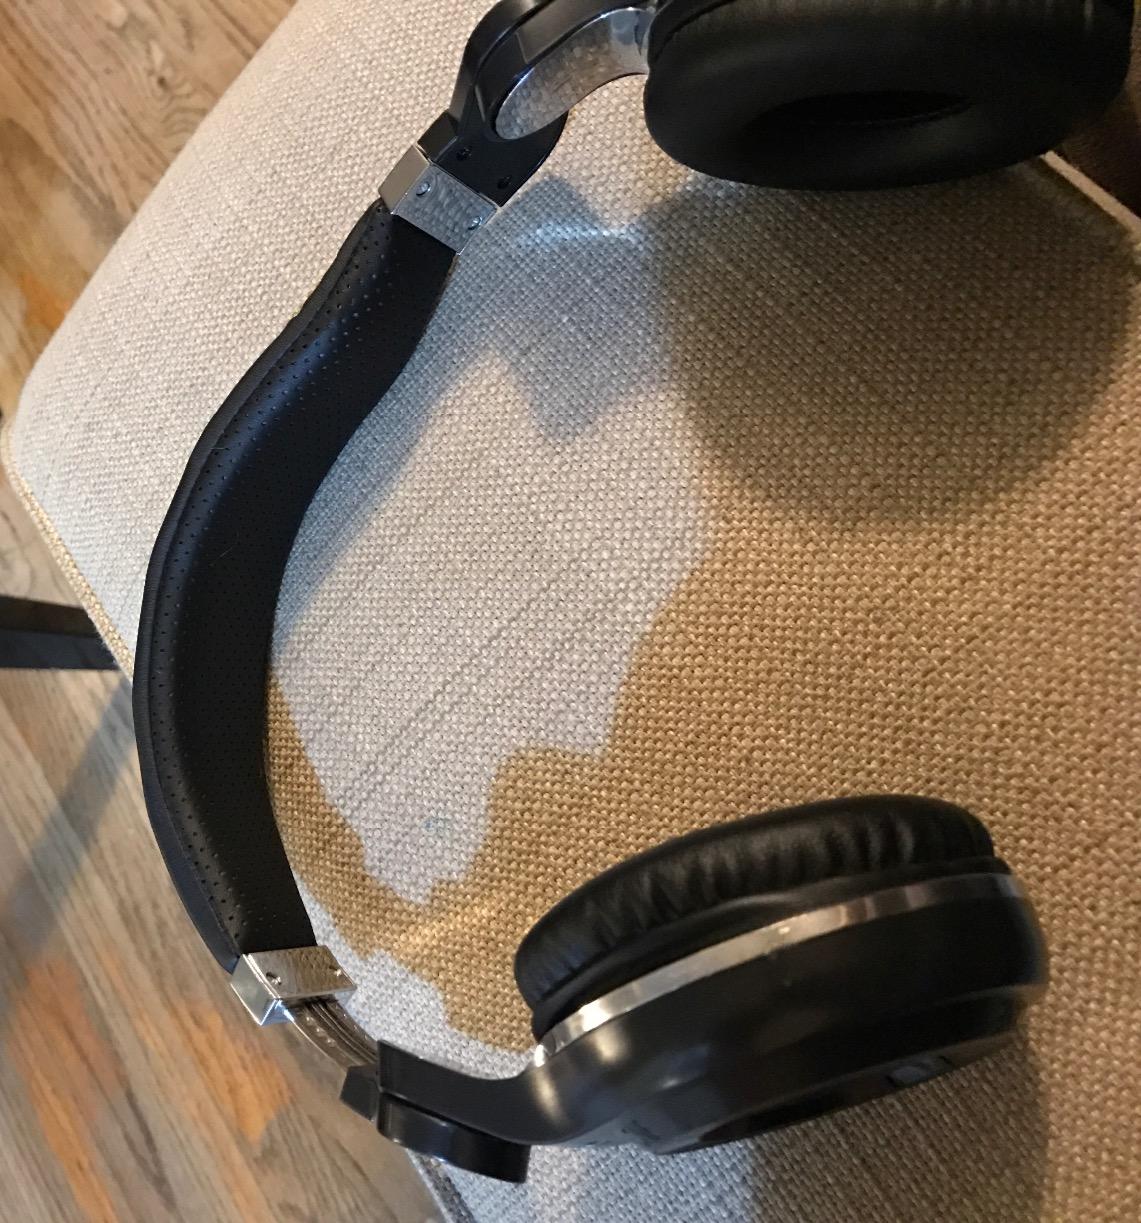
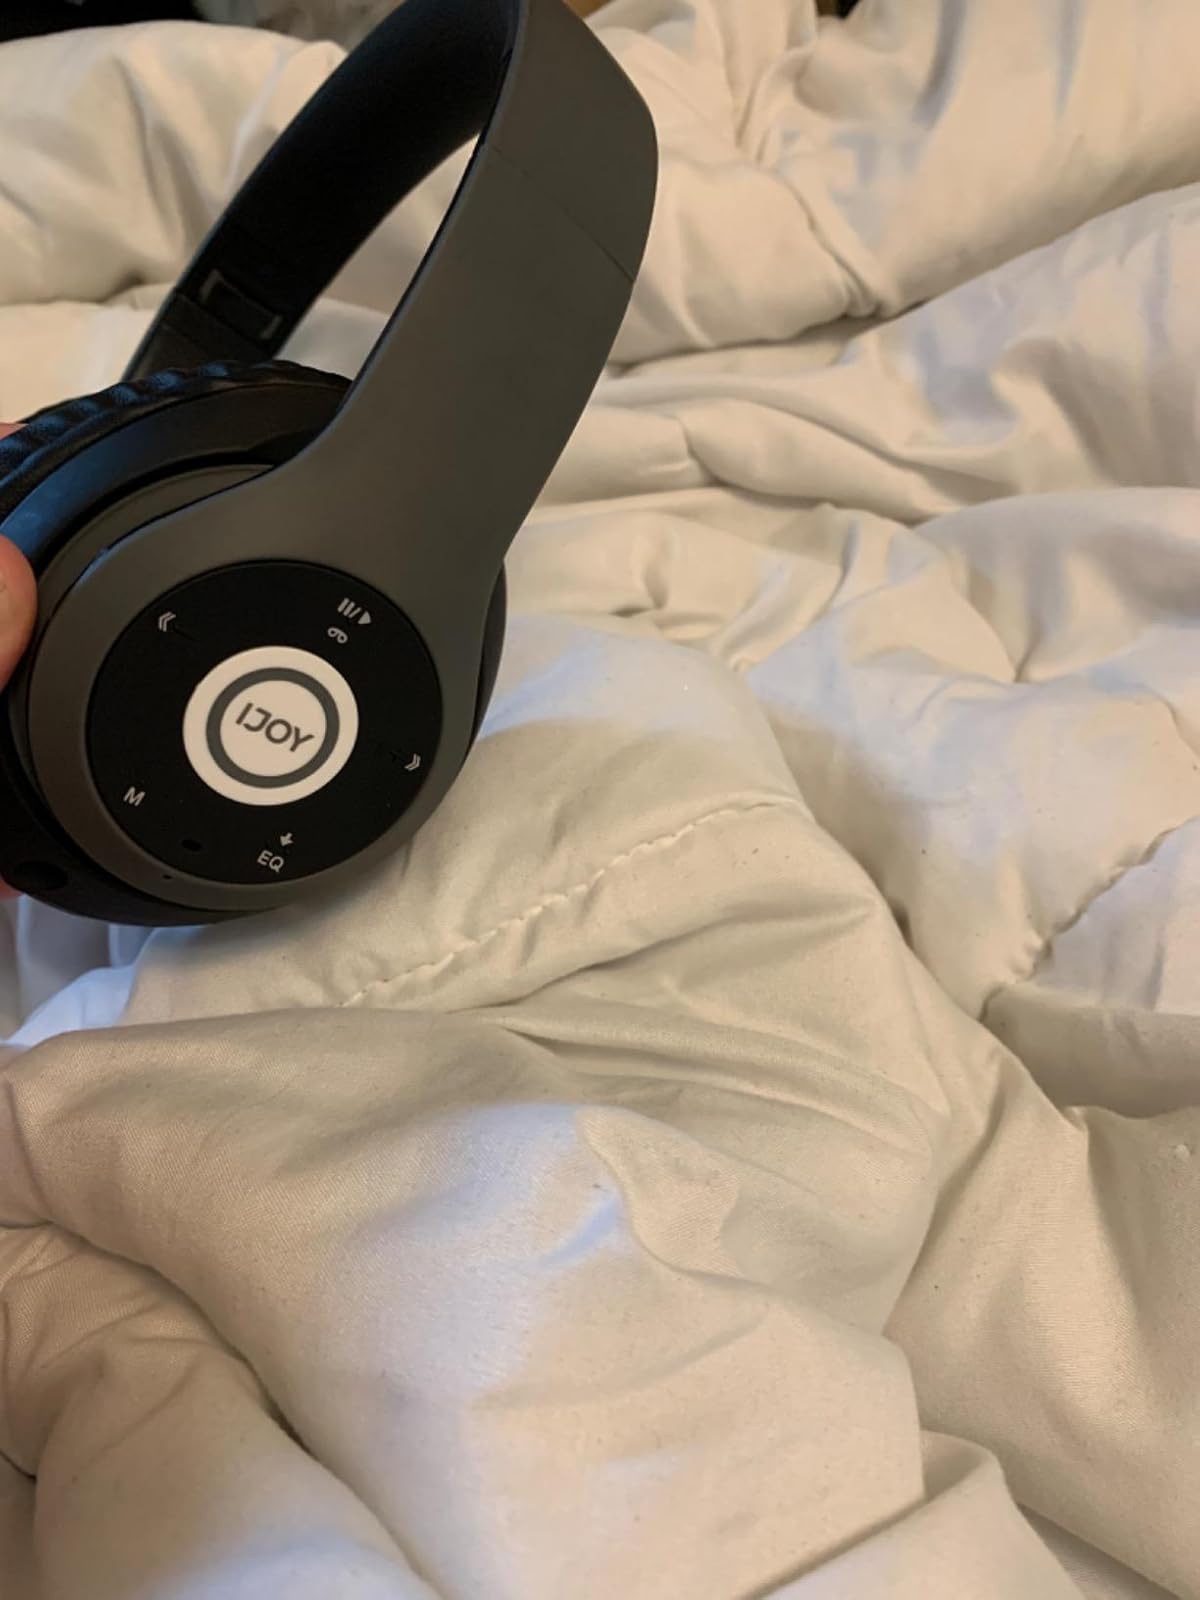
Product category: headphones
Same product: no